Geographical centre of Scotland

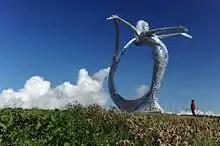
Andy Scott Arria Cumbernauld with a poem "Watershed" inscribed on its base.

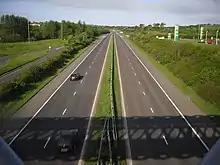
The M8 towards Glasgow from the footbridge at Heart of Scotland services

The centre of the Central Belt may also be a point of interest. The Heart of Scotland services known as Harthill is close to the centre of the M8 motorway, Scotland's main road linking East with West. Cumbernauld, also in the Central Belt, is a watershed with one of its rivers (from which its name is derived) flowing to the east and the other flowing west. This watershed test could also apply to other sites like the summit of Ben Lomond being on the line of the Scottish watershed but Cumbernauld arguably has this property in its very name. A map of Scotland's watershed has been produced for walkers.